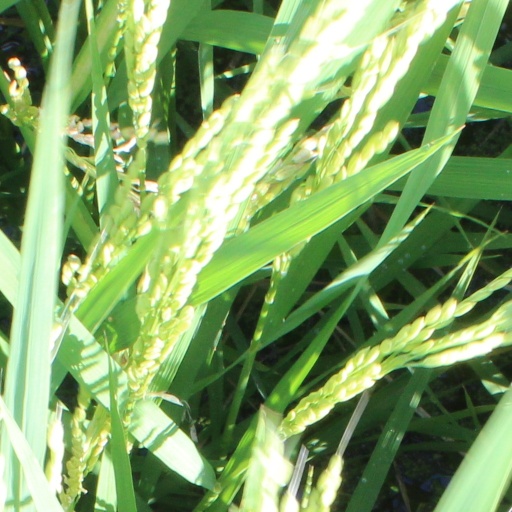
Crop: rice